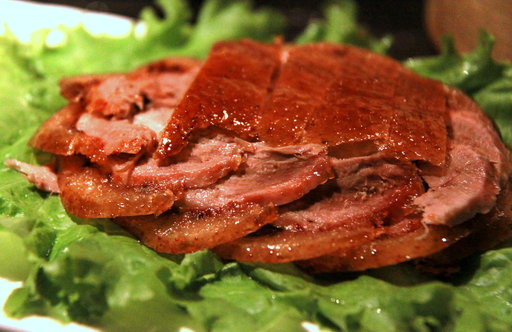
Label: peking_duck